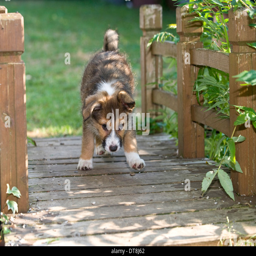
mixed - breed dog puppy running over a wooden bridge over a garden pond